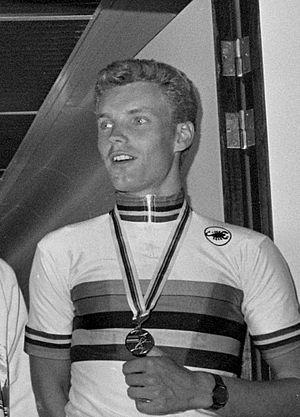
Rob Harmeling est un coureur cycliste néerlandais, né le 4 décembre 1964 à Nijverdal.